Party of the Democratic Revolution

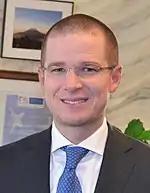
Ricardo Anaya in 2015.

The defeat of the PAN and the PRD in the Mexico general elections in 2012, as well as the departure of Andrés Manuel López Obrador from the PRD, caused these two parties to approach each other despite the friction obtained in the 2006 general elections.